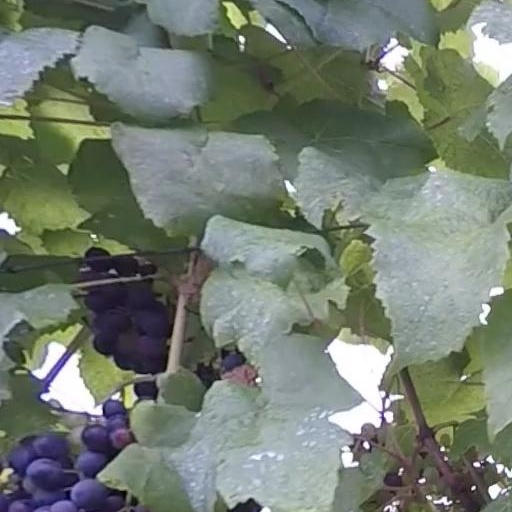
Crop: grape